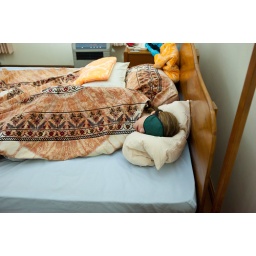
Totally jetlagged on our very first day. Sara sleeping in the bed in George's parents' house